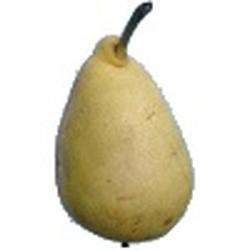
Label: Pear